United States Air Force officer rank insignia

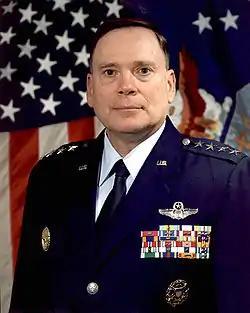
General John P. Jumper in the modern Air Force service dress

On the Air Force Mess Dress uniform, officer rank insignia are embroidered in silver or gold thread on detachable shoulder boards which are attached to the mess dress jacket. No rank insignia are worn on the mess dress shirt.